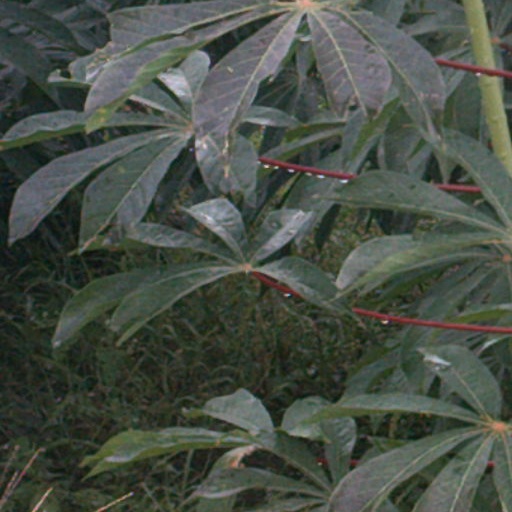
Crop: cassava